Eppo Bruins

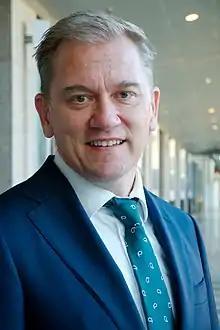
Bruins in 2018

Eppo Egbert Willem Bruins (born 19 September 1969) is a Dutch politician and physicist. He has been serving as Minister of Education, Culture and Science in the Schoof cabinet since July 2024 on behalf of New Social Contract (NSC). He was a member of the House of Representatives for the Christian Union (CU) from 2015 to 2021.